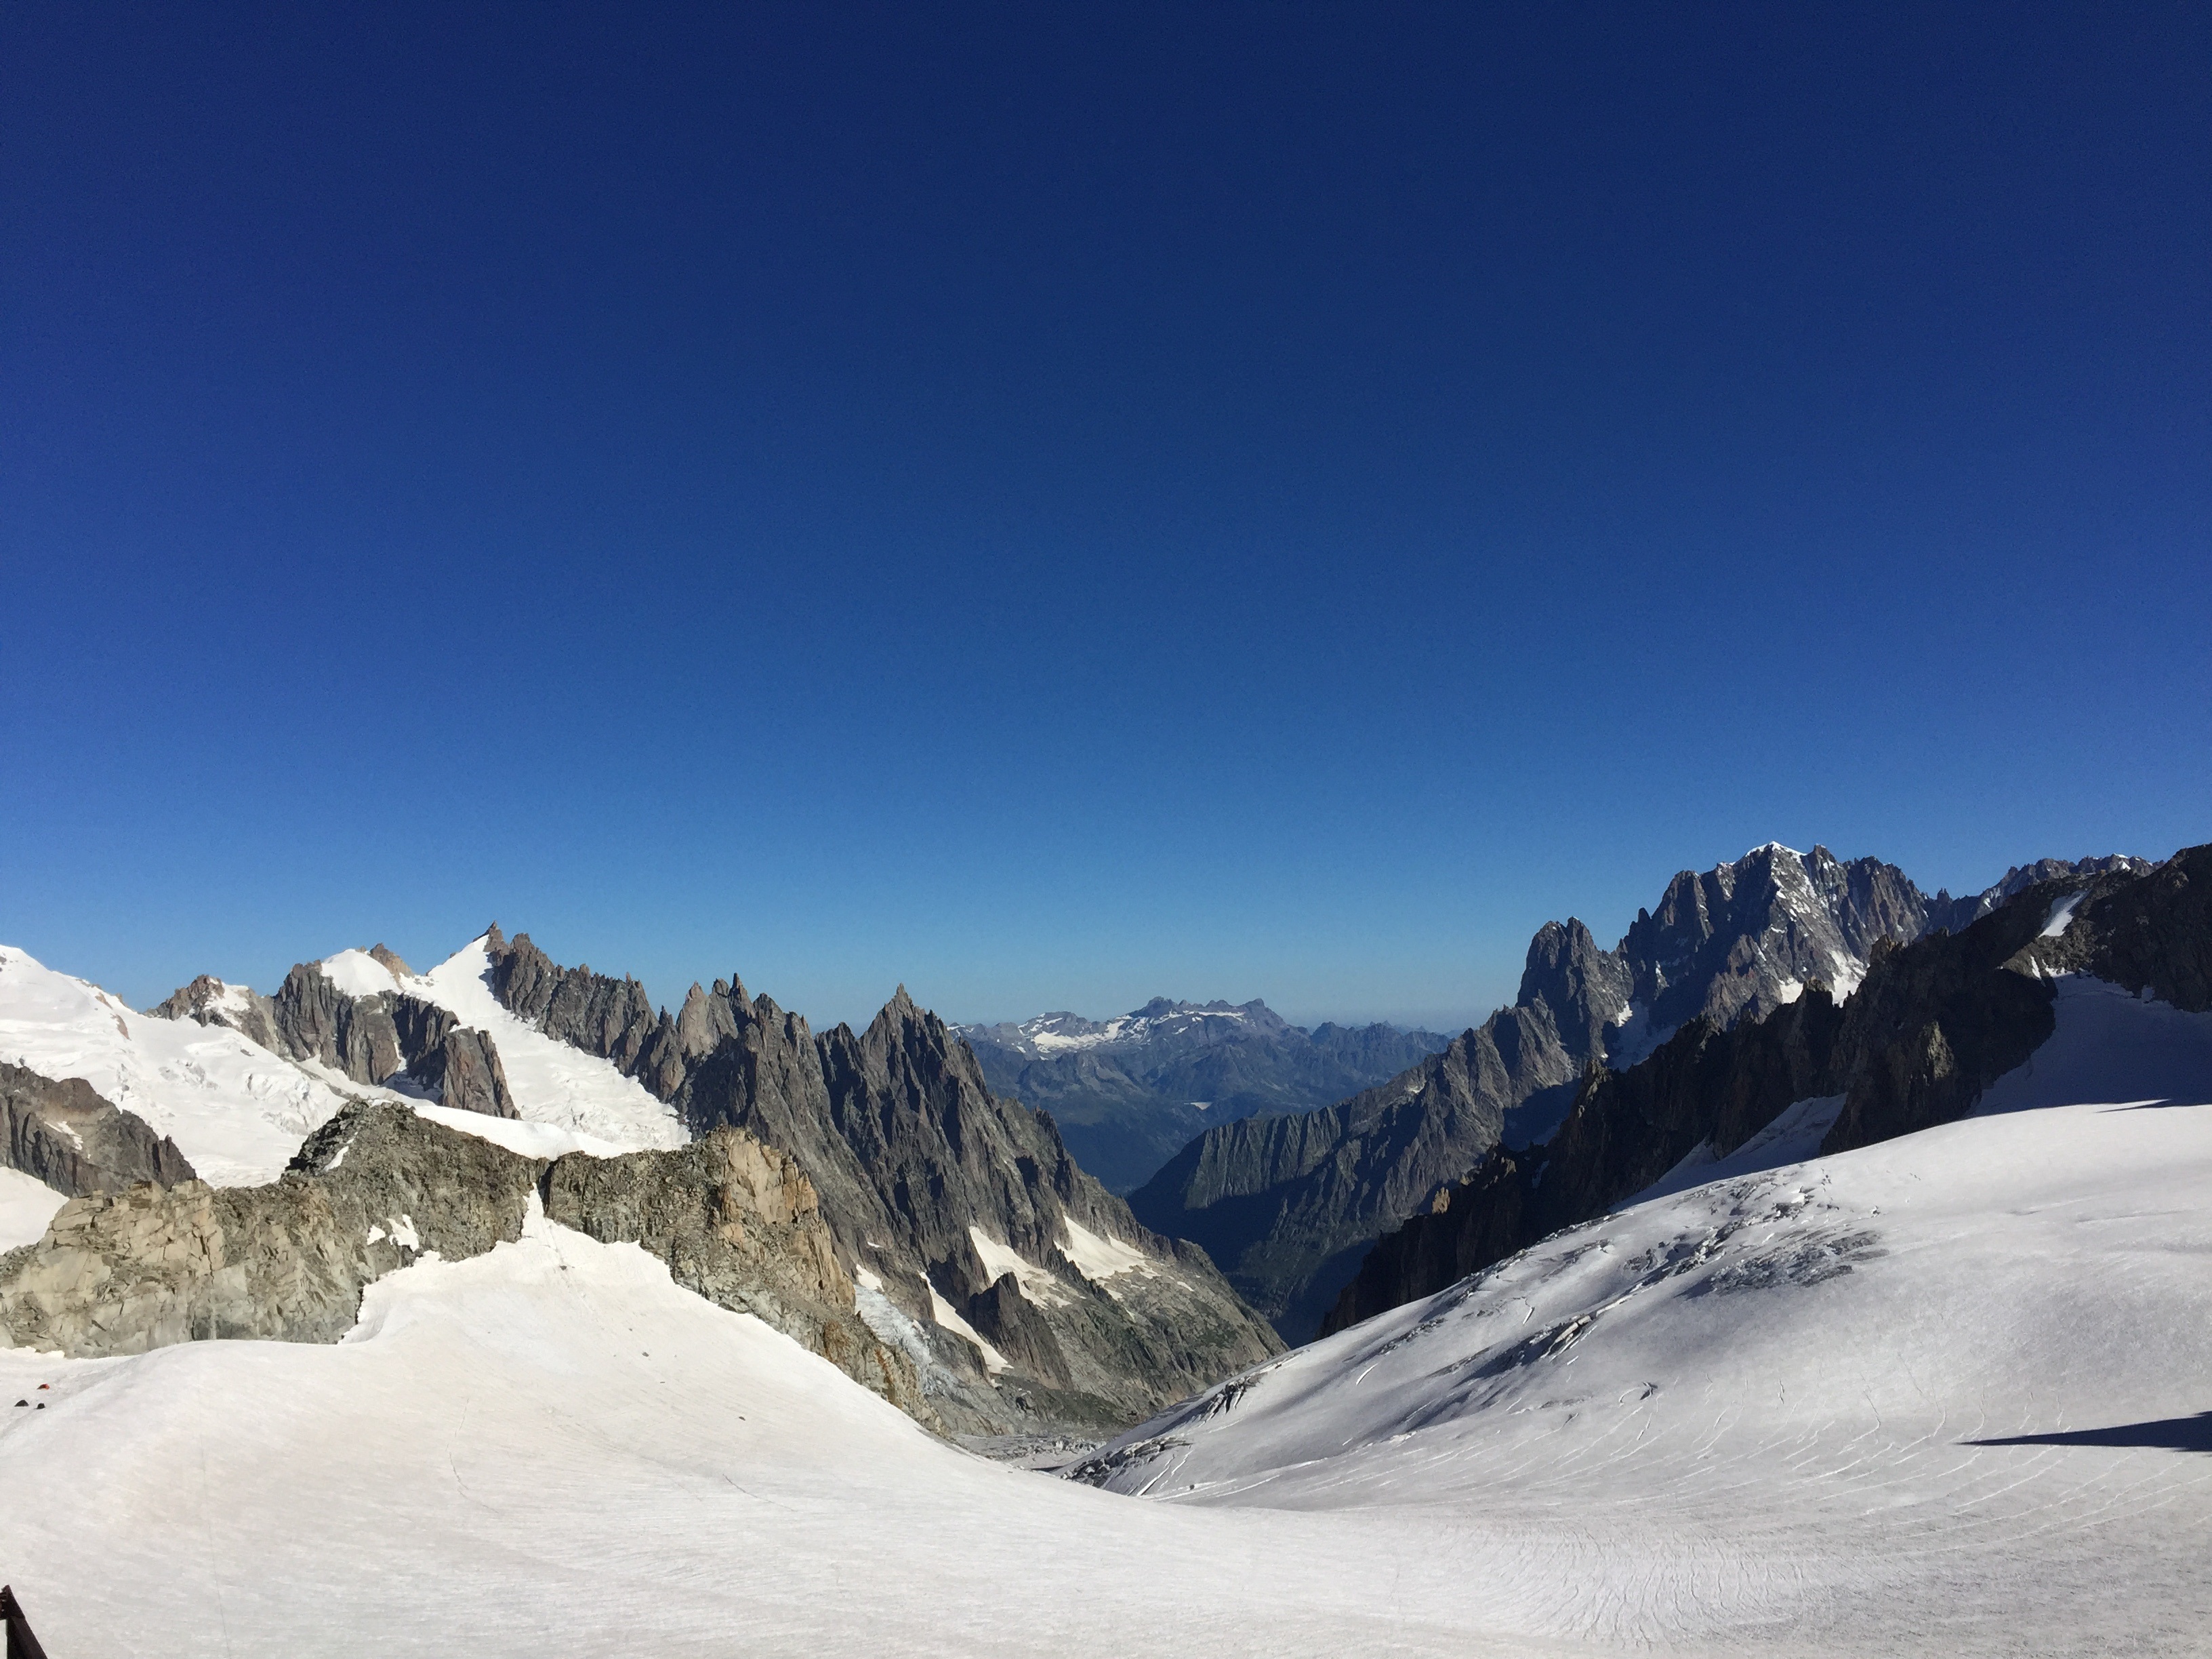
landscape, mountain, snow, winter, adventure, mountain range, weather, skiing, season, ridge, summit, mountaineering, winter sport, sports, alps, plateau, piste, landform, ski touring, mountain pass, ski mountaineering, geographical feature, mountainous landforms, geological phenomenon